Paul Luther

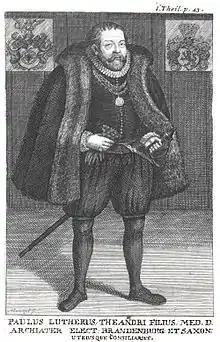
Luther, contemporary wood engraving

Paul Luther (19 November 1533 – 8 March 1593) was a German physician, medical chemist, and alchemist. He was the third son of the German Protestant Reformer Martin Luther and was successively physician to John Frederick II, Duke of Saxony; Joachim II Hector, Elector of Brandenburg; Augustus, Elector of Saxony and his successor Christian I, Elector of Saxony. He taught alchemy to Anne of Denmark.